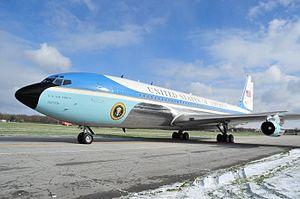
SAM 26000 est le premier des deux avions Boeing VC-137C de l'United States Air Force spécialement configurés et conservés pour une utilisation par le président des États-Unis. Il emploie l'indicatif d'appel Air Force One lorsque le président est à bord, SAM 26000 autrement.